Sonoma County, California

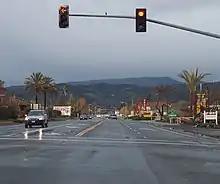
State Route 12 in Sonoma (Broadway)

Much of central and northern Sonoma County is in the watershed of the Russian River and its tributaries. The river rises in the coastal mountains of Mendocino County, north of the city of Ukiah, and flows into Lake Mendocino, a major flood control reservoir. The river flows south from the lake through Mendocino to Sonoma County, paralleled by Highway 101. It turns west at Healdsburg, receiving water from Lake Sonoma via Dry Creek, and empties into the Pacific Ocean at Jenner.